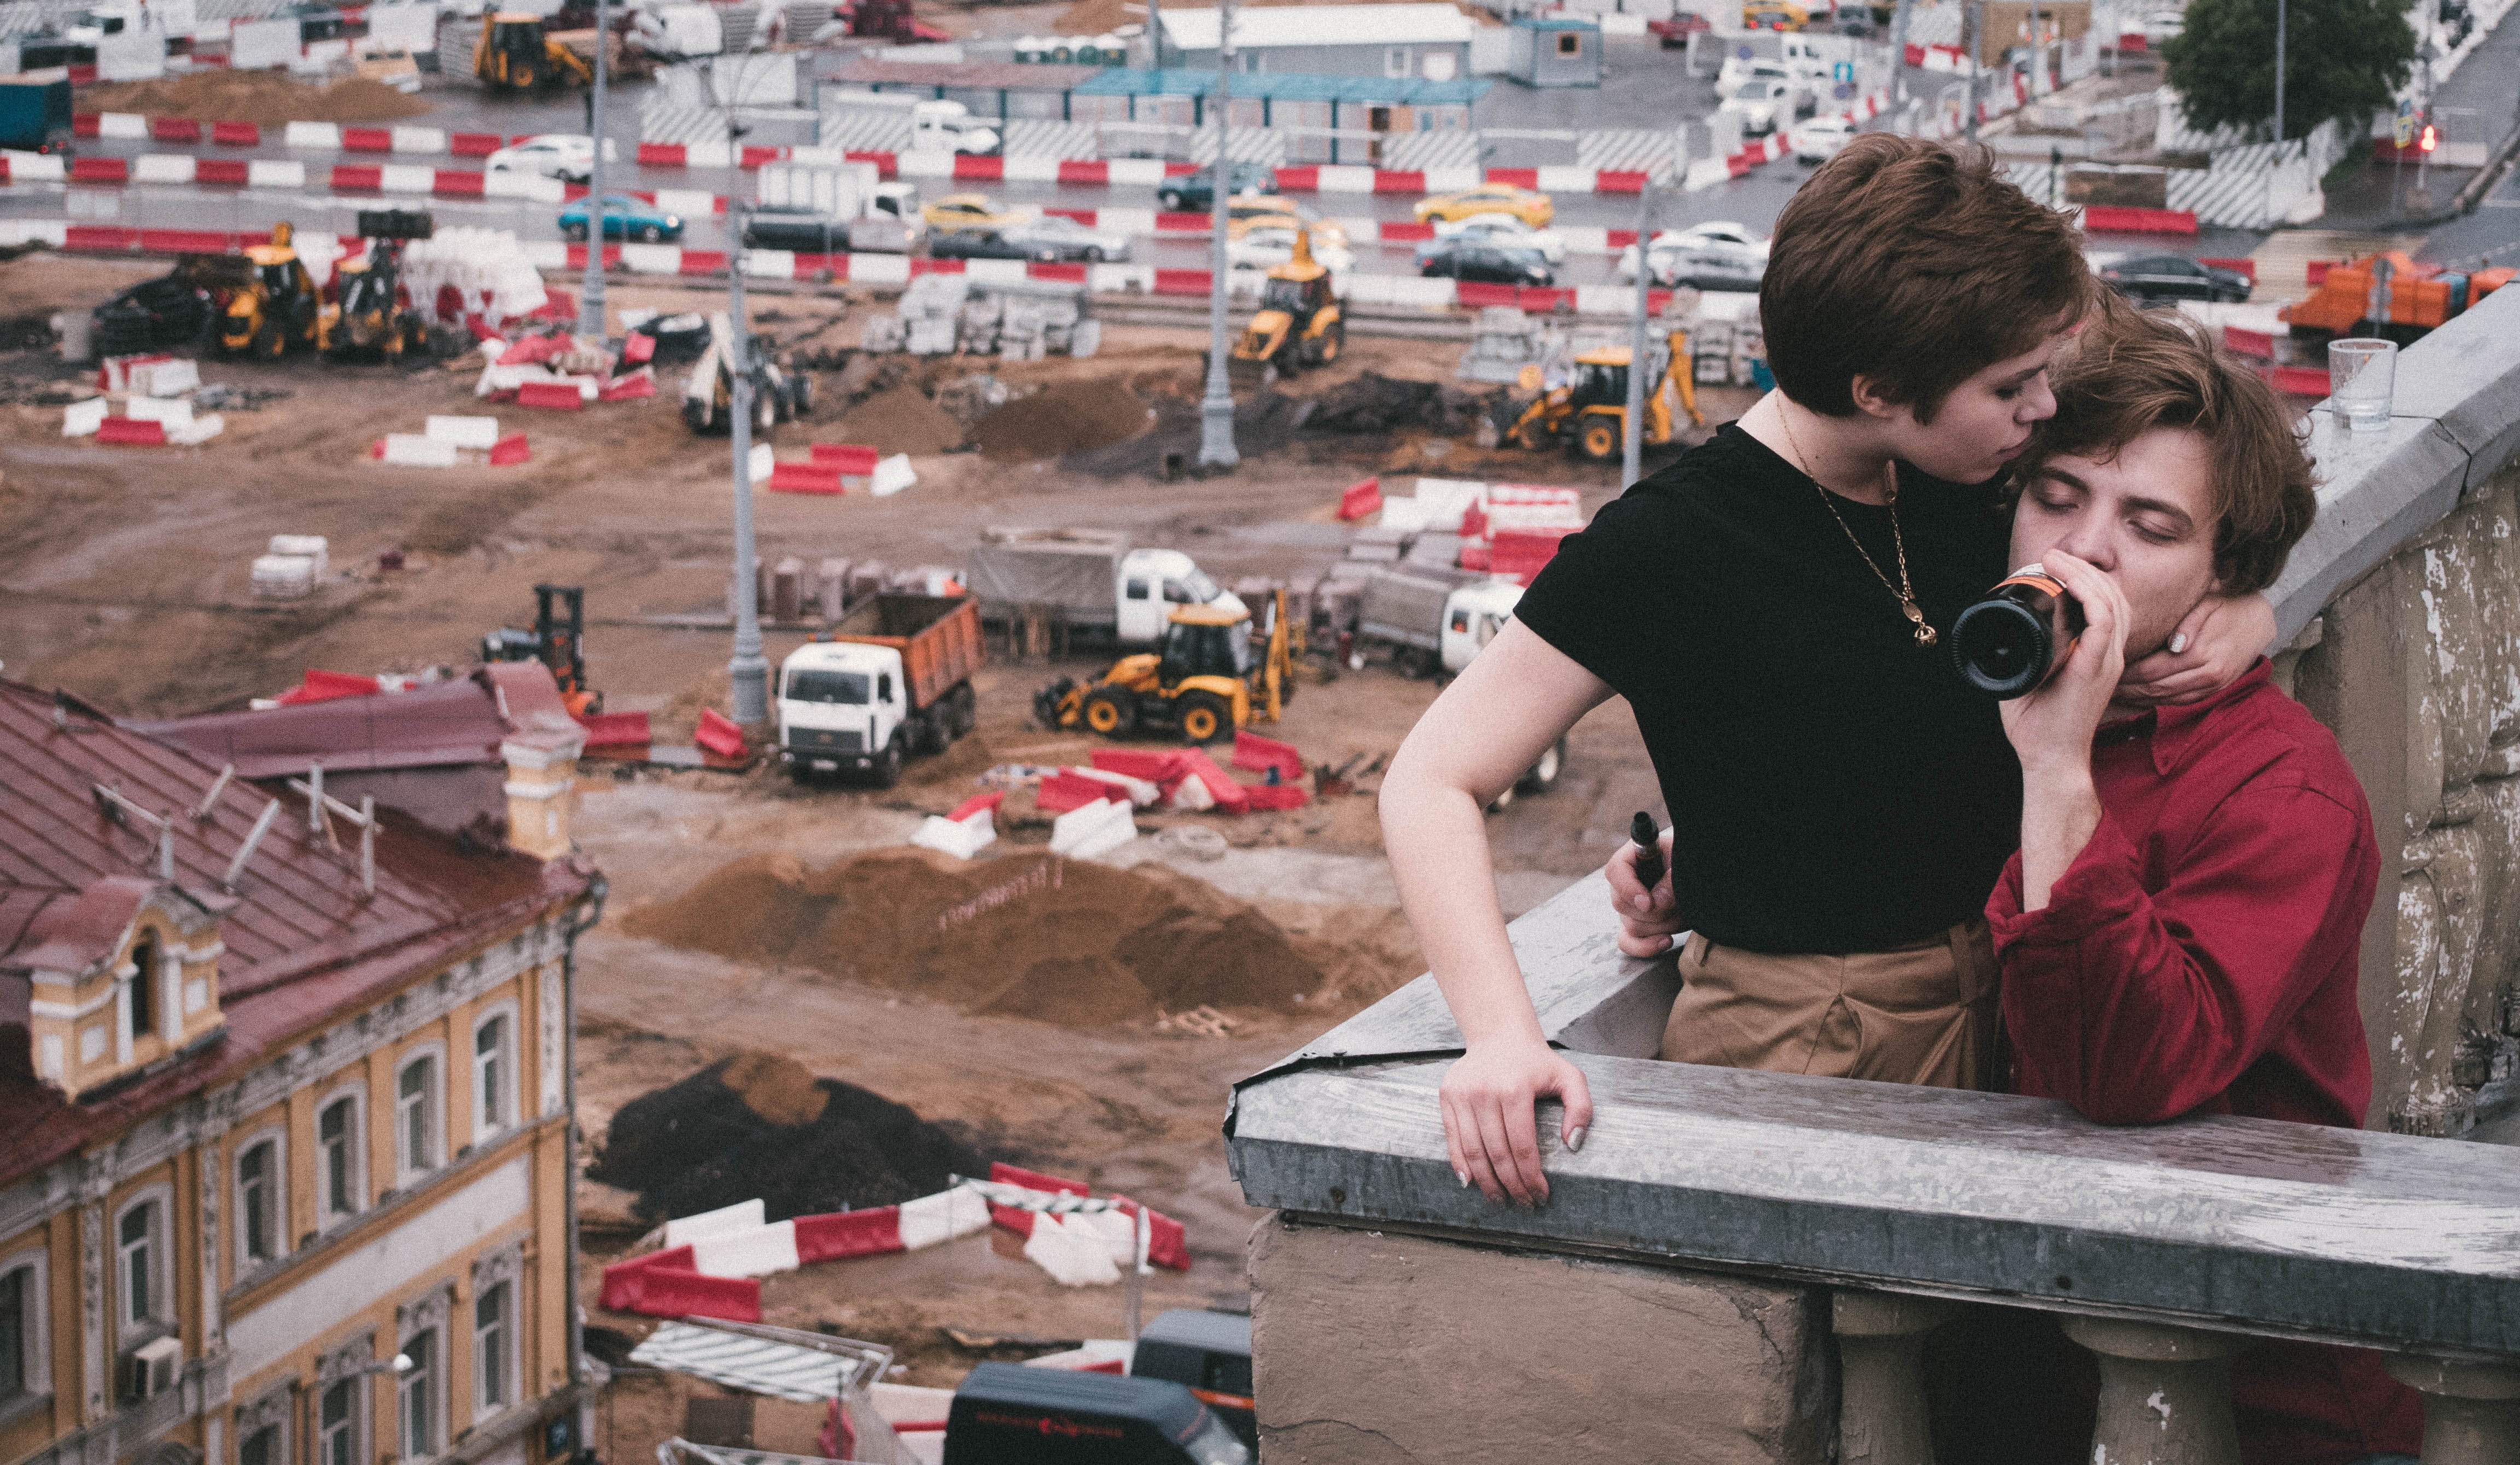
photography, tourism